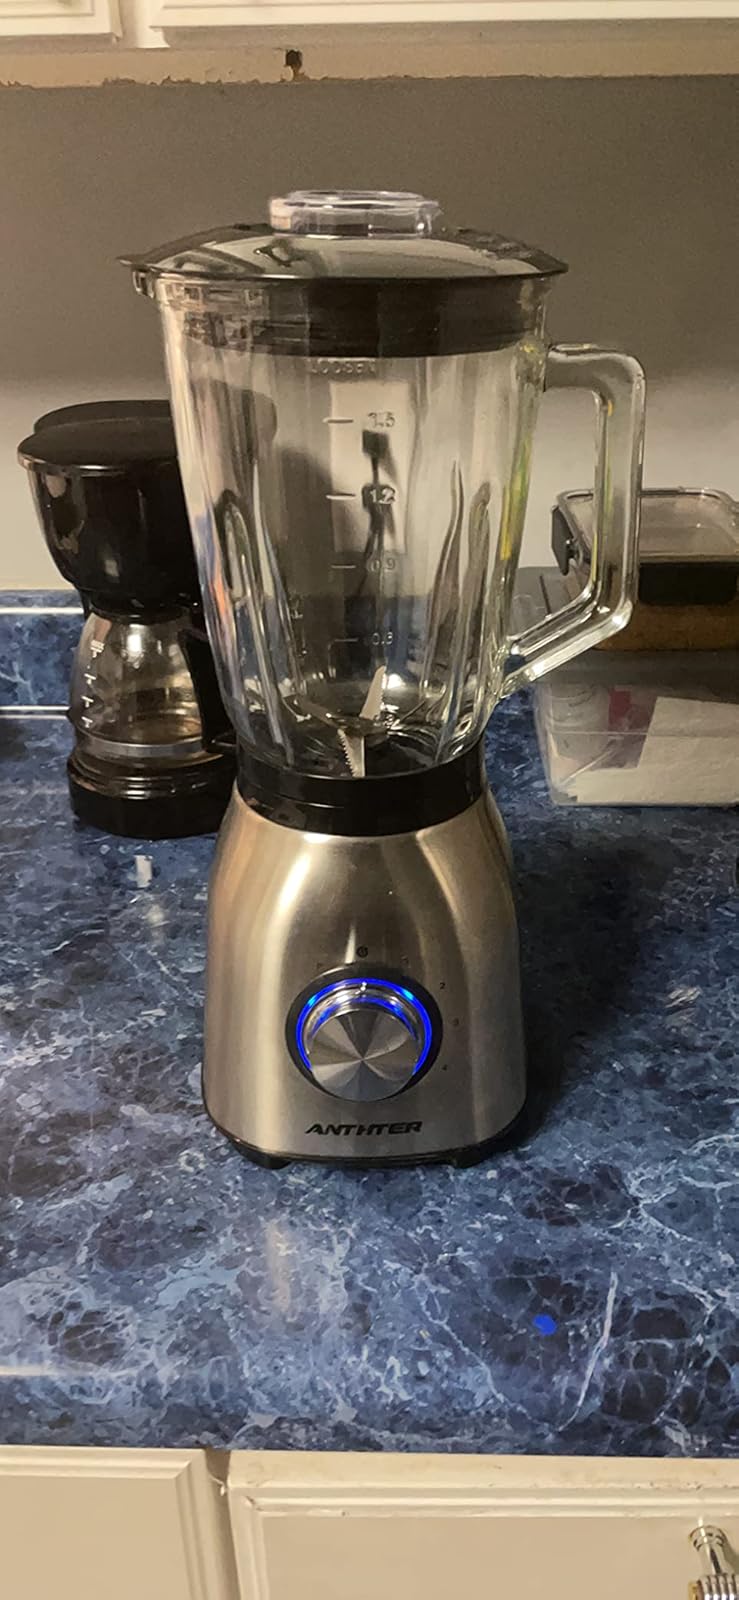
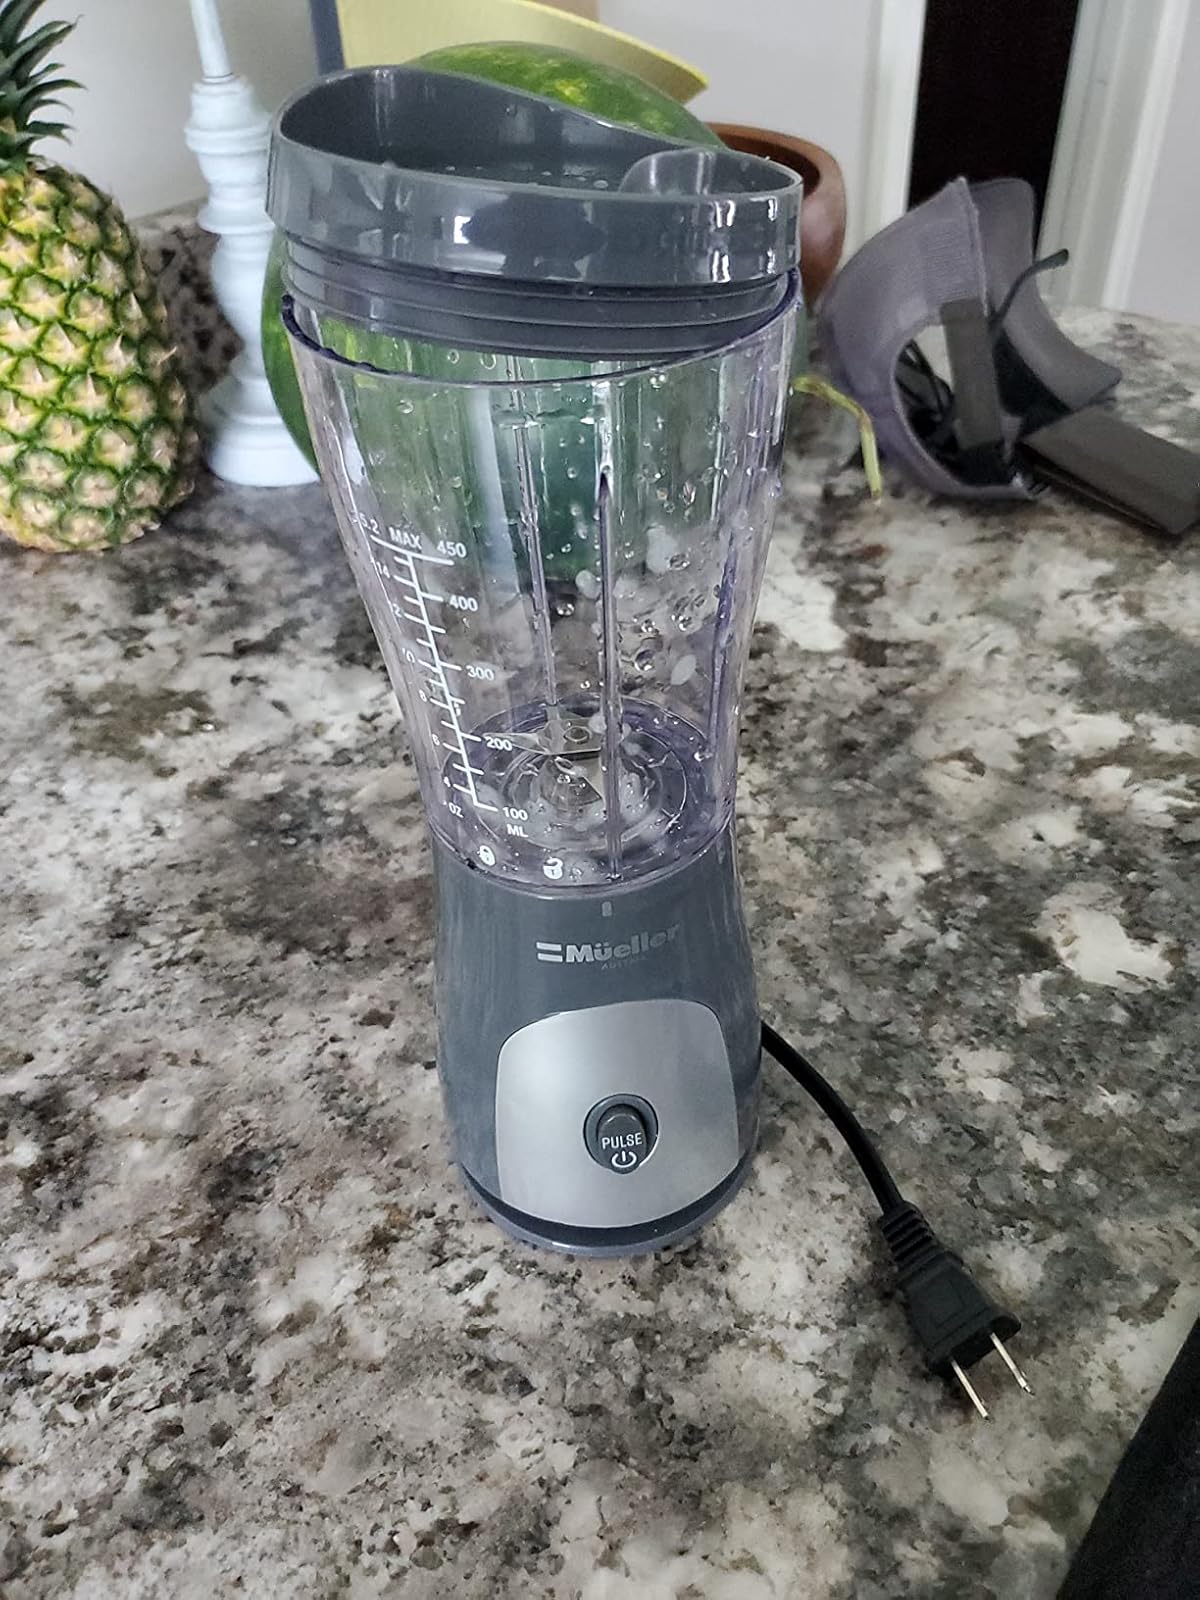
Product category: items_blender
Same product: no